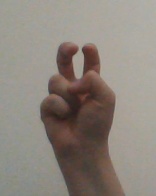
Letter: toot